Indian Institute of Horticultural Research

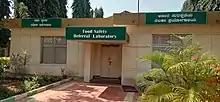
Food Safety Referral Laboratory

For the benefit of the farmers and other stakeholders and also to share and showcase various latest horticultural production technologies, the institute brings out monthly program on its YouTube channel[11] in seven languages viz., Hindi, Kannada, Telugu, Tamil, Marathi, Malayalam & Odia. The programme episodes will be made live every month on second Friday with the new content coinciding with the monthly horticultural operations in the country.